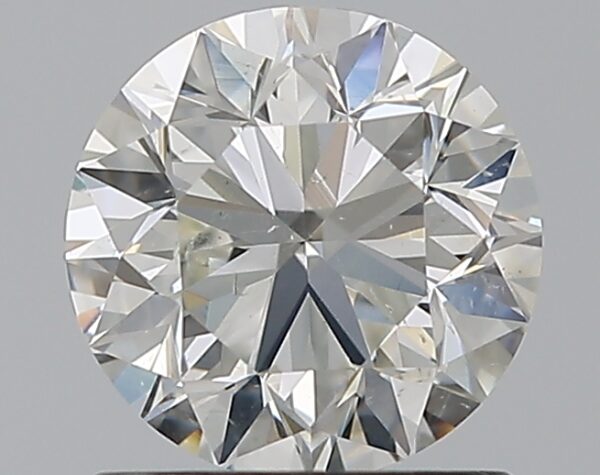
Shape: round
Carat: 1
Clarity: SI1
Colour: H
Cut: VG
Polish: EX
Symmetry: EX
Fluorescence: N
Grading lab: GIA
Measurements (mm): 6.21 x 6.25 x 4.03